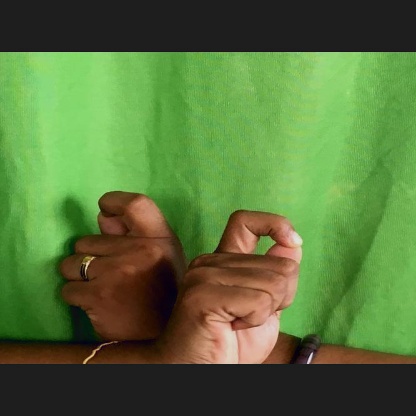
Mudra: Berunda